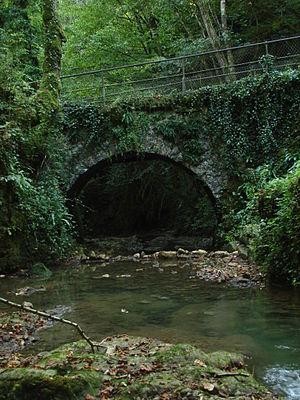
Pont sur le Brevon, à Saint-Rambert-En-Bugey
Le Brévon, ou Brevon, est un ruisseau du massif du Bugey, une région naturelle du département de l'Ain, dans la région Auvergne-Rhône-Alpes. Affluent de l'Albarine, et donc sous-affluent du Rhône par l'Ain, le Brévon est intimement lié à l'histoire de la ville de Saint-Rambert-en-Bugey.